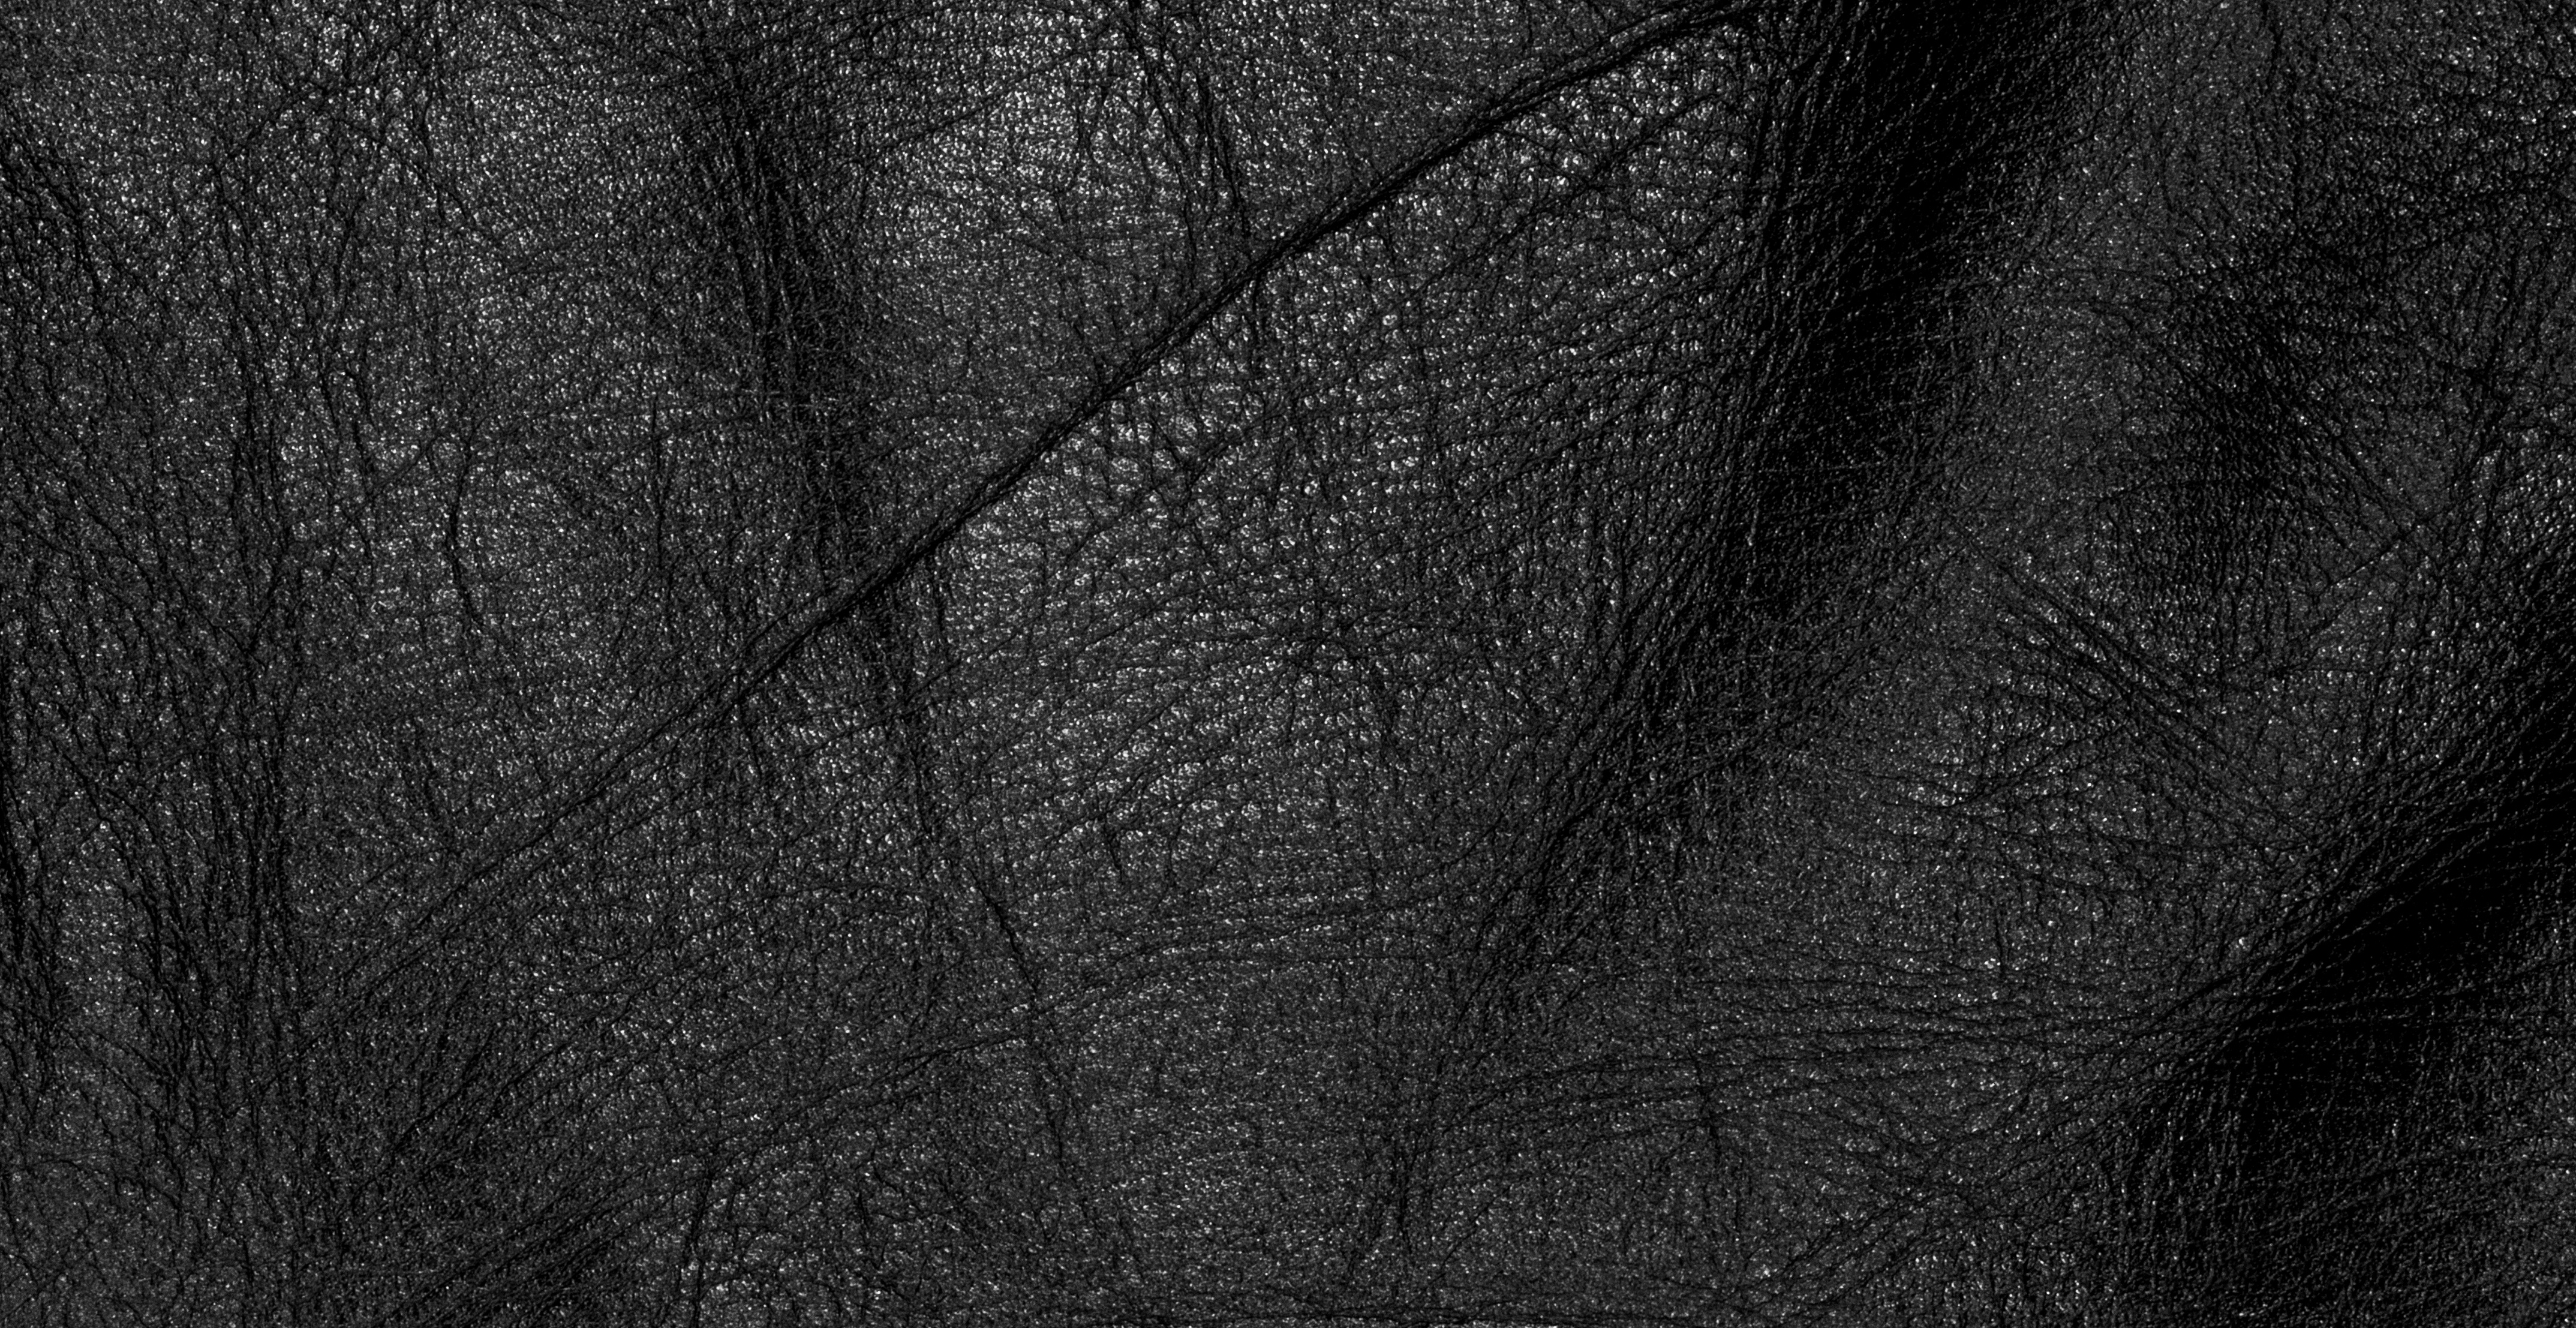
black and white, leather, texture, darkness, black, monochrome, drawing, monochrome photography